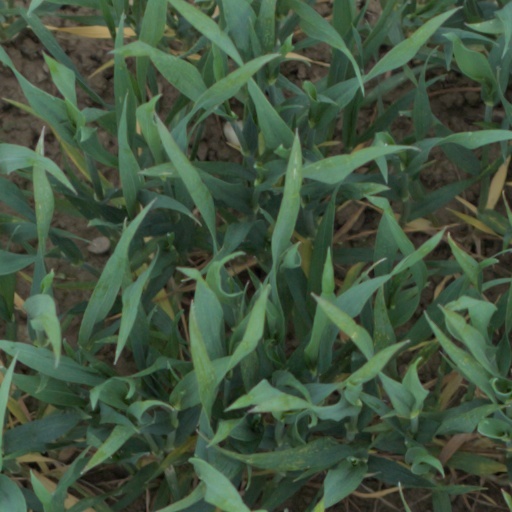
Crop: wheat